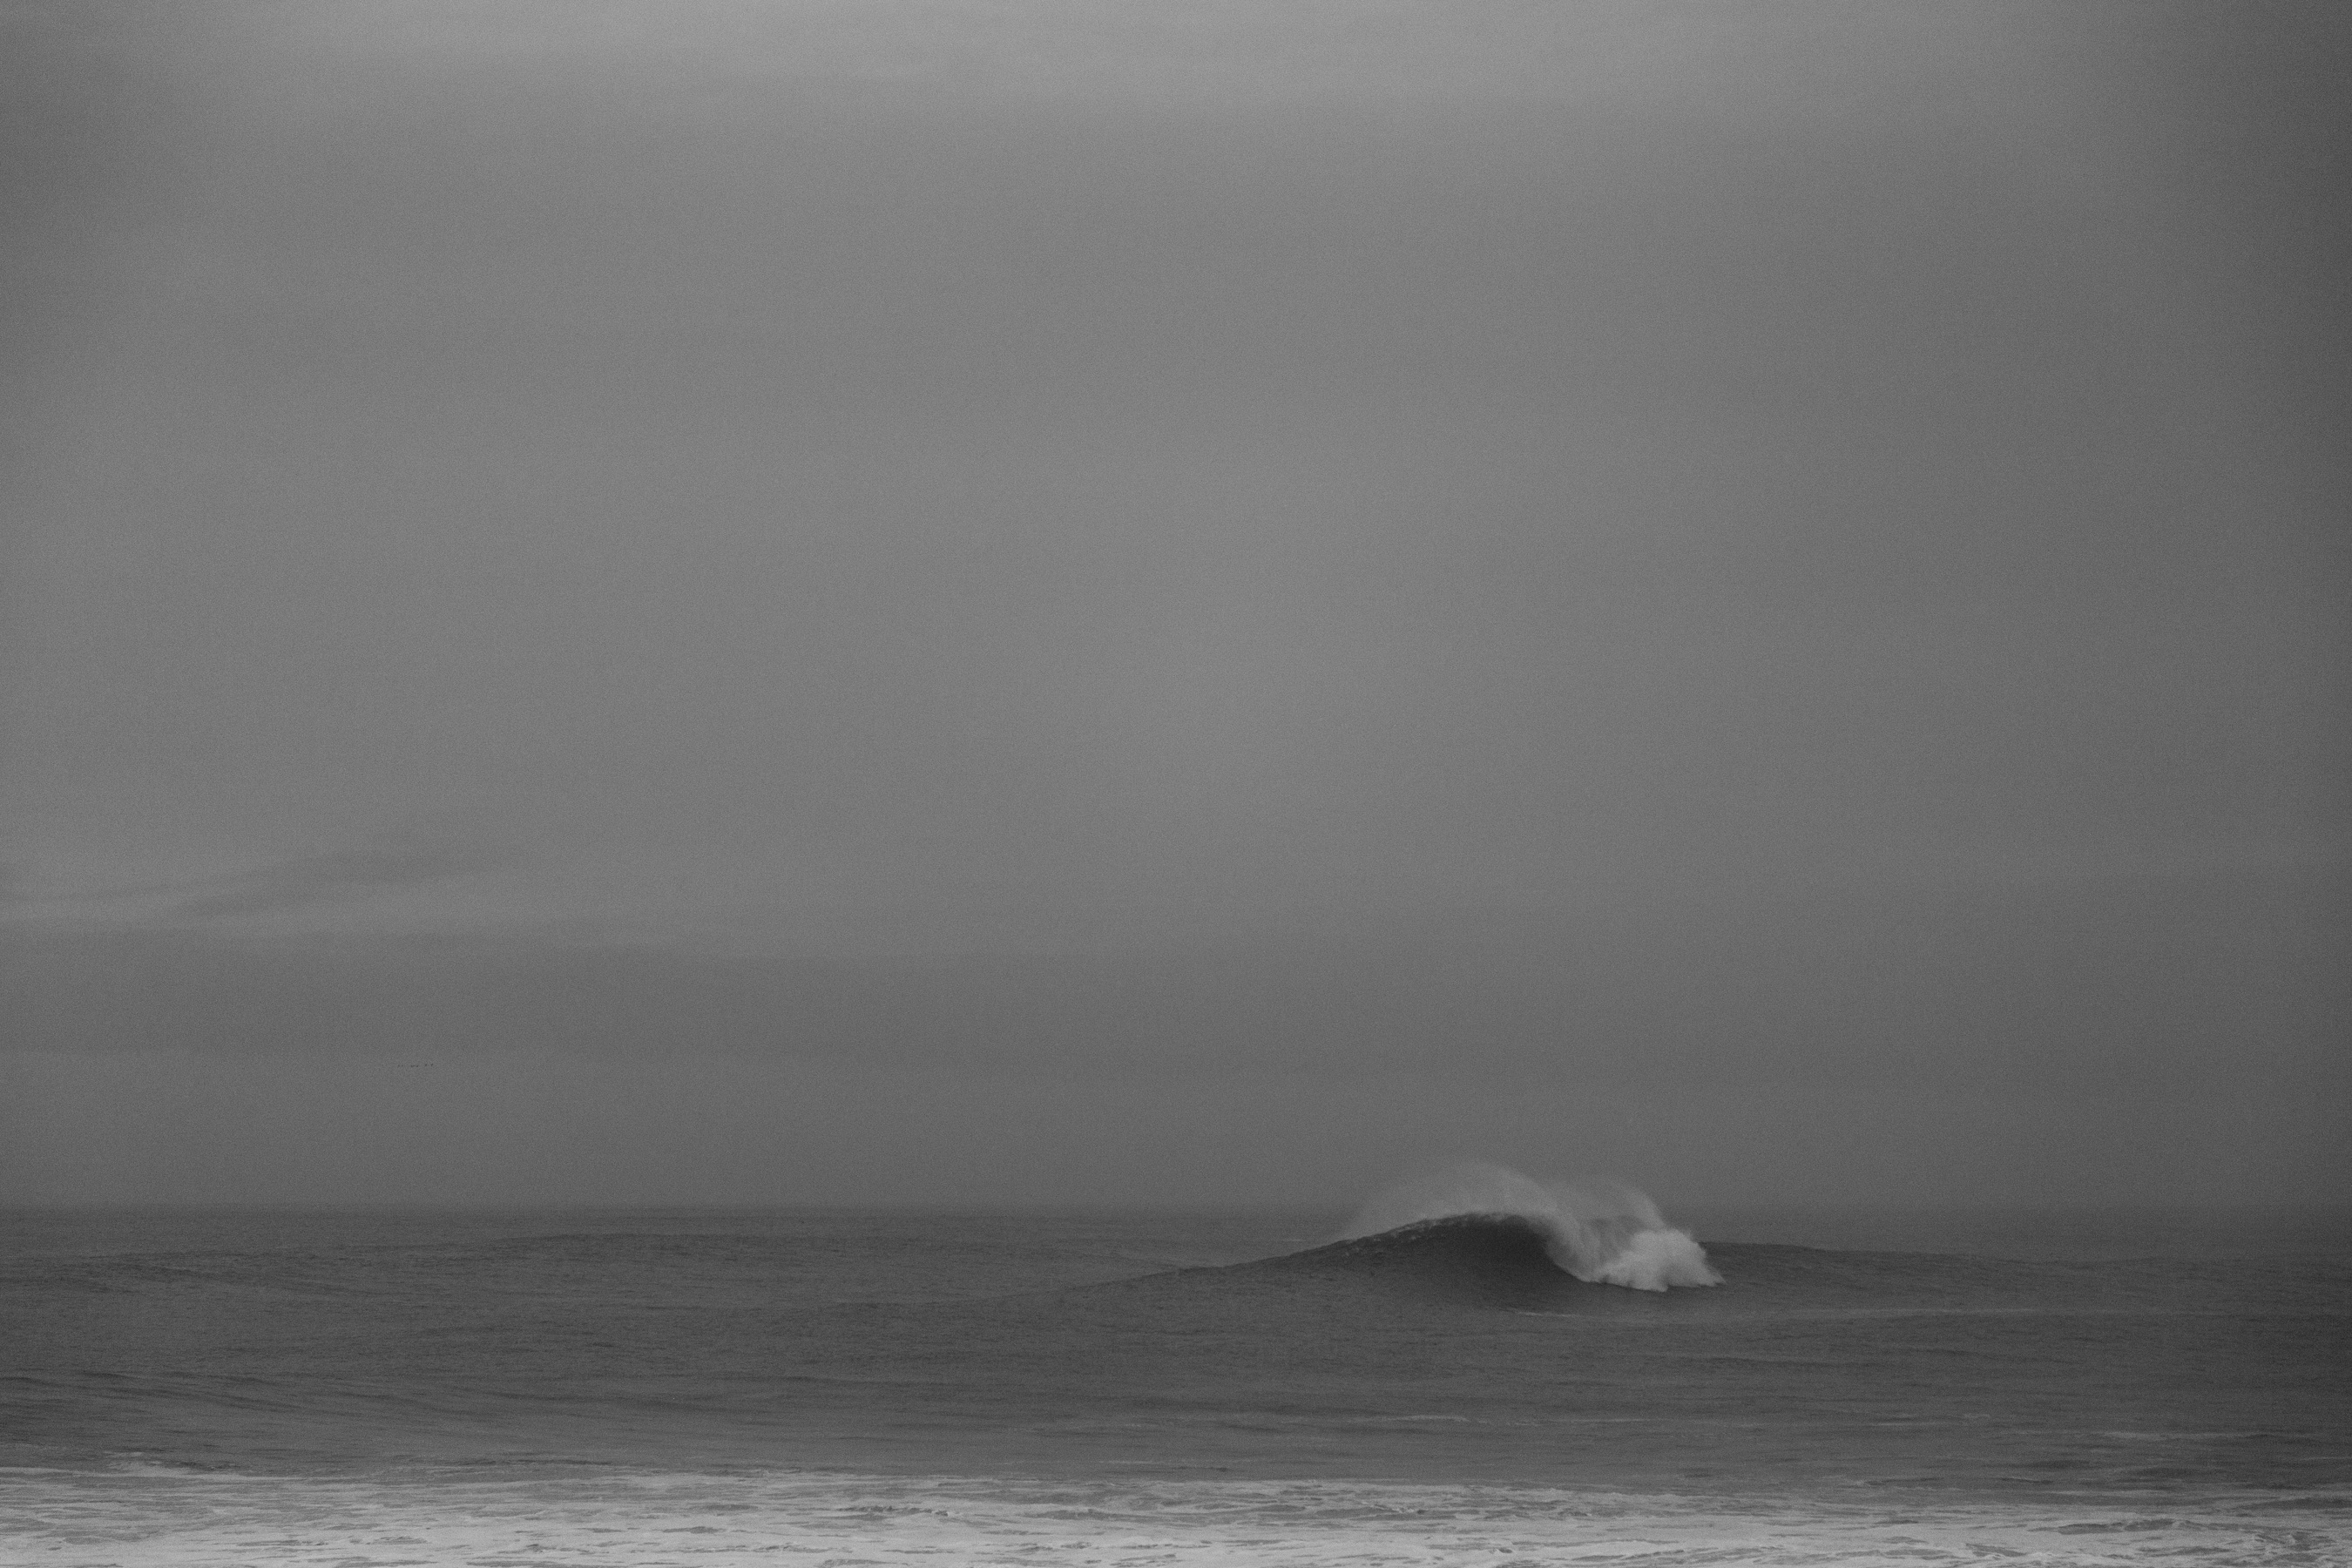
sea, coast, ocean, horizon, cloud, black and white, fog, mist, white, morning, wave, weather, black, monochrome, marine mammal, monochrome photography, atmospheric phenomenon, wind wave